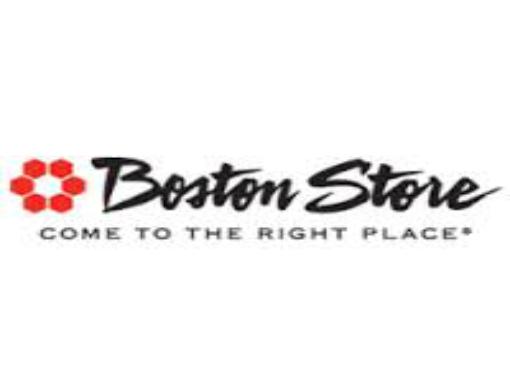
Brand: Boston Store
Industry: Others